Vaucluse, New South Wales

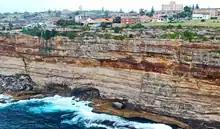
Vaucluse clifftop homes

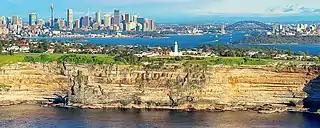
View of Vaucluse from the Tasman Sea

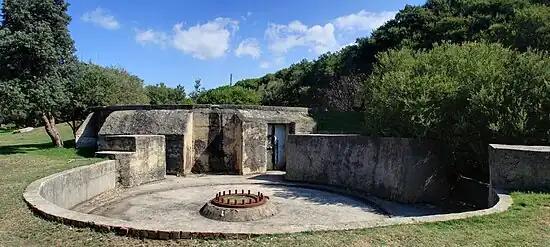
Signal Hill Battery

Not long afterwards, Mortimer Lewis was designing a tomb for the Wentworth family. William Charles Wentworth died in England in 1872 and his remains were interred in the Victorian Gothic mausoleum that was constructed in Chapel Road, Vaucluse. Made of sandstone, the building featured a stained glass window in the west end and a clerestory window above the door.